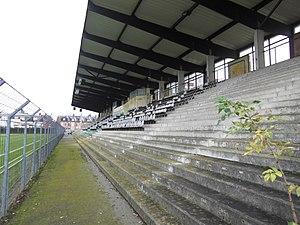
Vue des tribunes du stade Moulonguet à Amiens
Le stade Moulonguet est un stade de football situé à Amiens dans la Somme, dont le club résident est Racing club Amiénois depuis 2018.